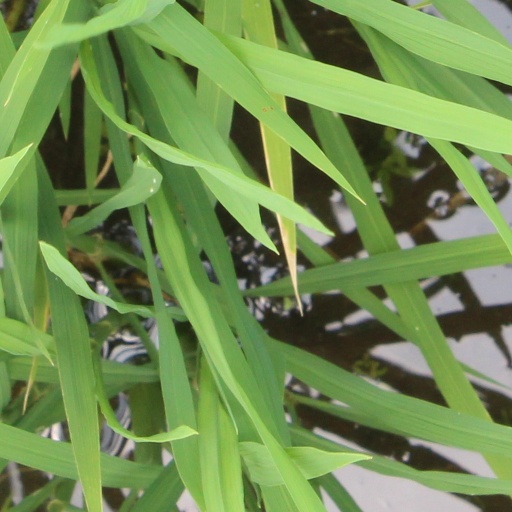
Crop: rice